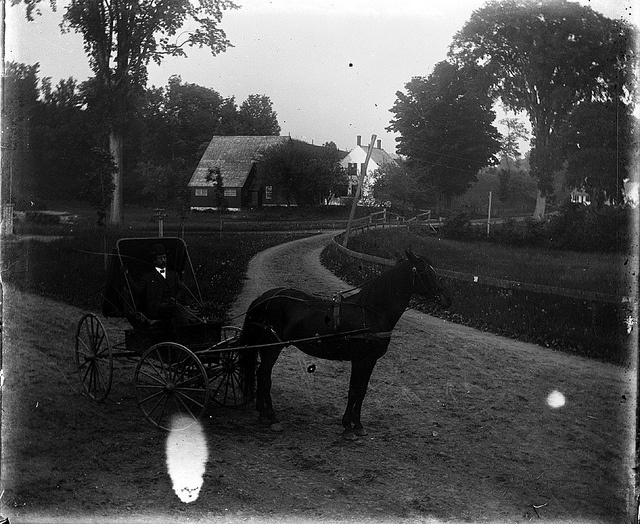
there is a horse and carriage on a small dirt road
A horse pulling a carriage down a dirt road.
A very old style buggy attached to a very pretty horse.
A horse and carriage on a dirt road.
A dark image of a horse drawn carriage.